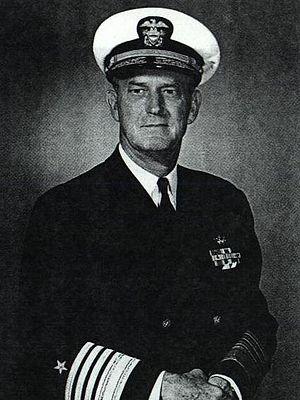
Le chef des Opérations navales, subordonné direct du Secrétaire à la Marine, chargé de la logistique et de l'efficacité opérationnelle des forces navales. Le chef des Opérations navales a un rôle administratif plutôt qu'un rôle de commandant direct sur le théâtre des opérations. Il fait partie d'une chaîne de commandement où les tâches sont réparties entre les chefs de service (gestion du personnel et logistique) et les commandants (utilisation des forces militaires).